Foreign policy of the United States

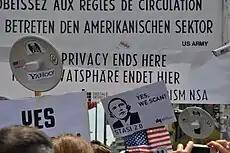
Demonstration at Checkpoint Charlie in Berlin against the NSA surveillance program PRISM, June 2013

Since it became a superpower in the mid-20th century, the United States has primarily carried out defense operations by leading and participating in multilateral coalitions. These coalitions may be constructed around existing defensive alliances, such as NATO, or through separate coalitions constructed through diplomatic negotiations and acting in a common interest. The United States has not engaged in unilateral military action since the invasion of Panama in 1989. United States military action may take place in accordance with or in opposition to the wishes of the United Nations. The United States has opposed the expansion of United Nations peacekeeping beyond its previous scope, instead supporting the use of multilateral coalitions in hostile countries and territories.